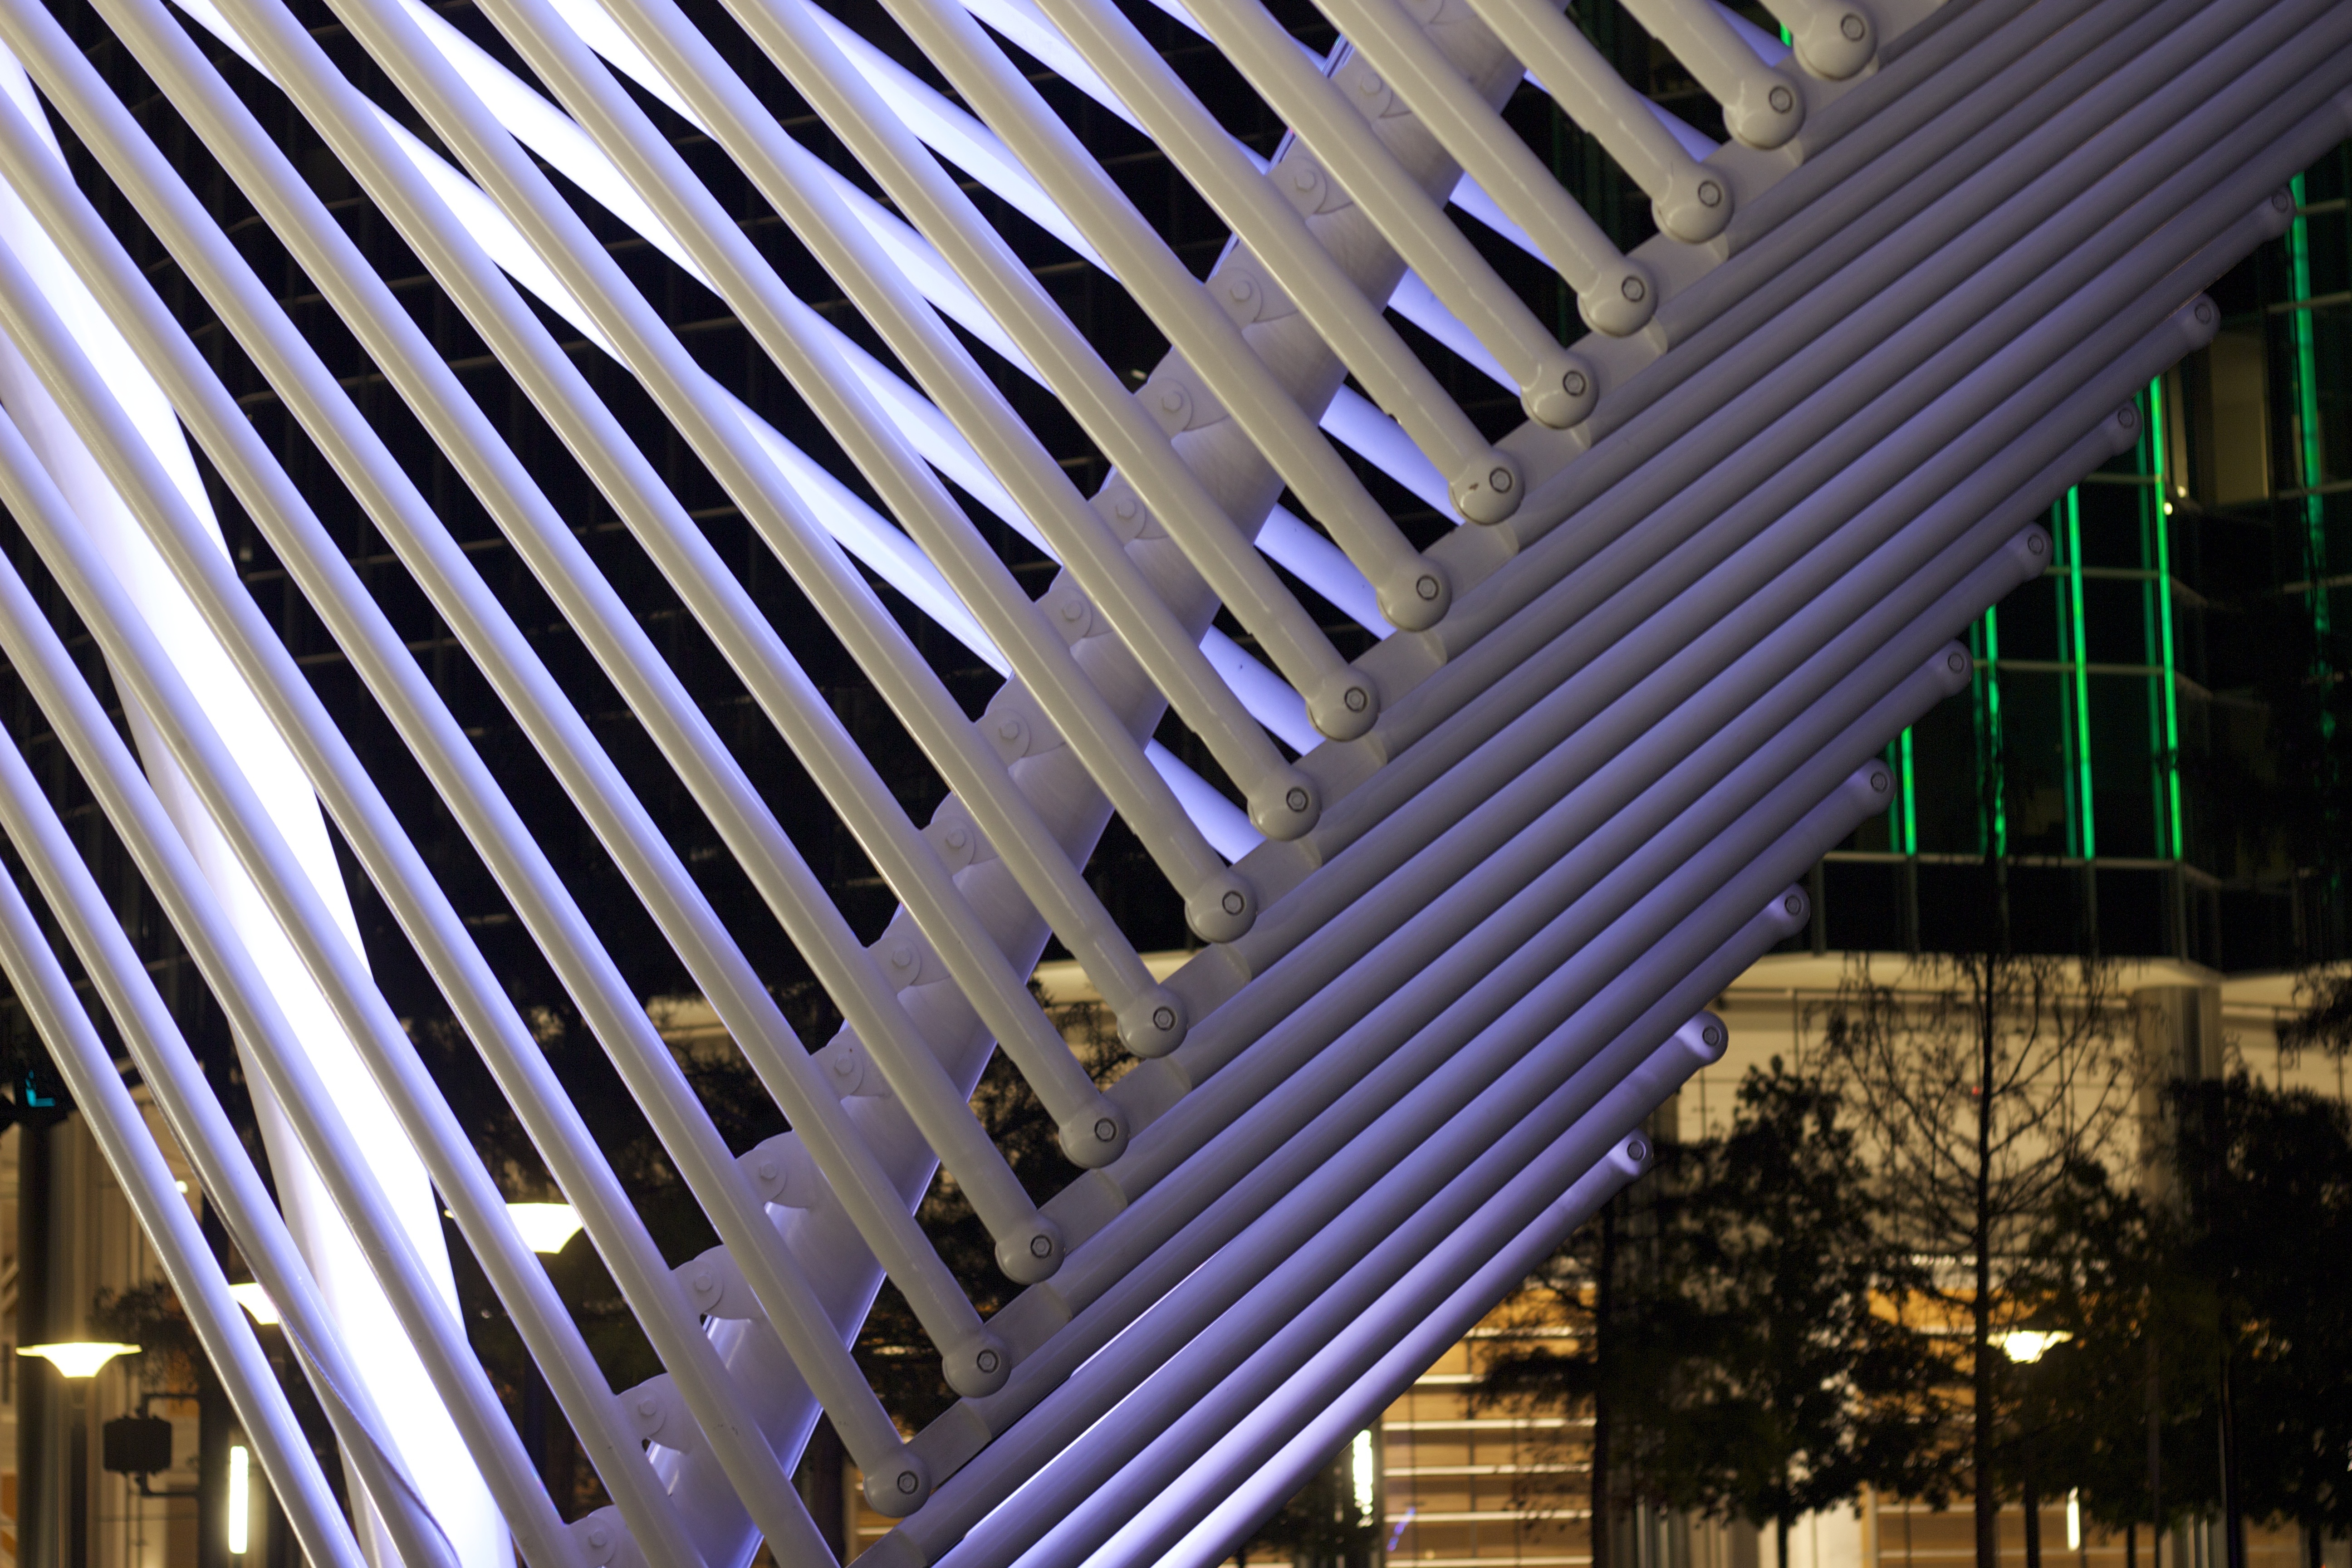
light, abstract, architecture, structure, white, street, night, roof, city, skyscraper, urban, downtown, travel, ceiling, pattern, line, geometric, curve, facade, nightlife, city life, lighting, modern, stadium, interior design, sculpture, art, lights, nighttime, design, decorative, style, linear, oklahoma, shapes, repeat, form, daylighting, oklahoma city, geometric pattern, curvature, window covering, okc, modern pattern